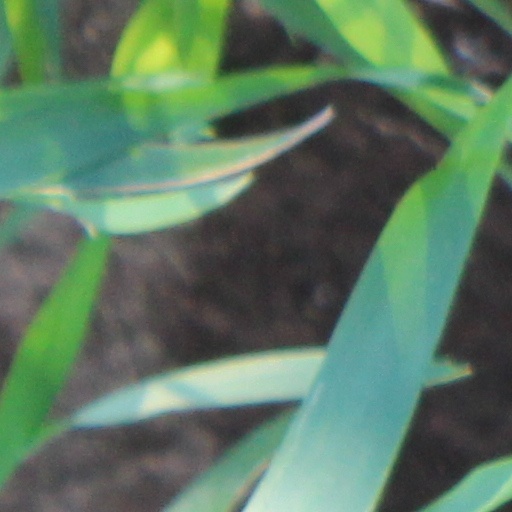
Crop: wheat